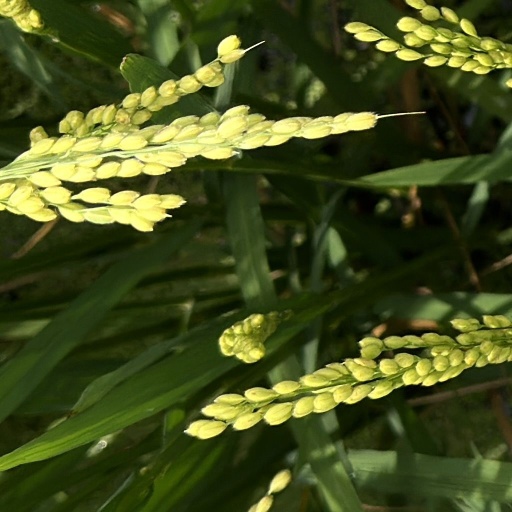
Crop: rice